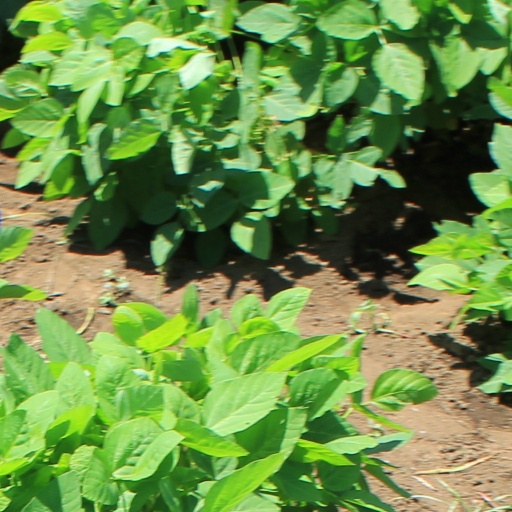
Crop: soybean